Relief Society of Tigray

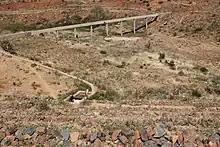
May Aqwi irrigation canals

Besides its involvement with the SAERT dam building programme, REST has also built several reservoirs such as